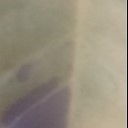
Label: Leaf_rust